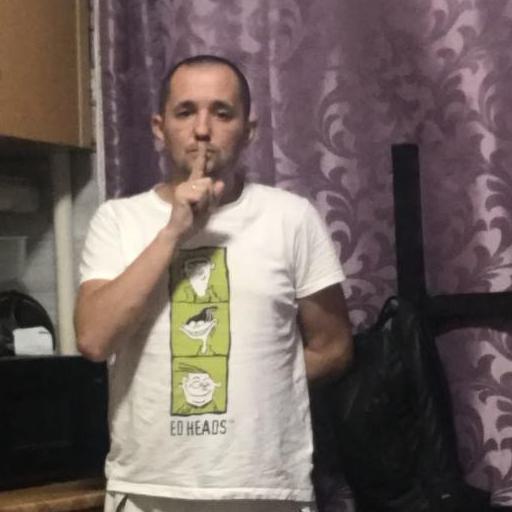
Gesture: mute